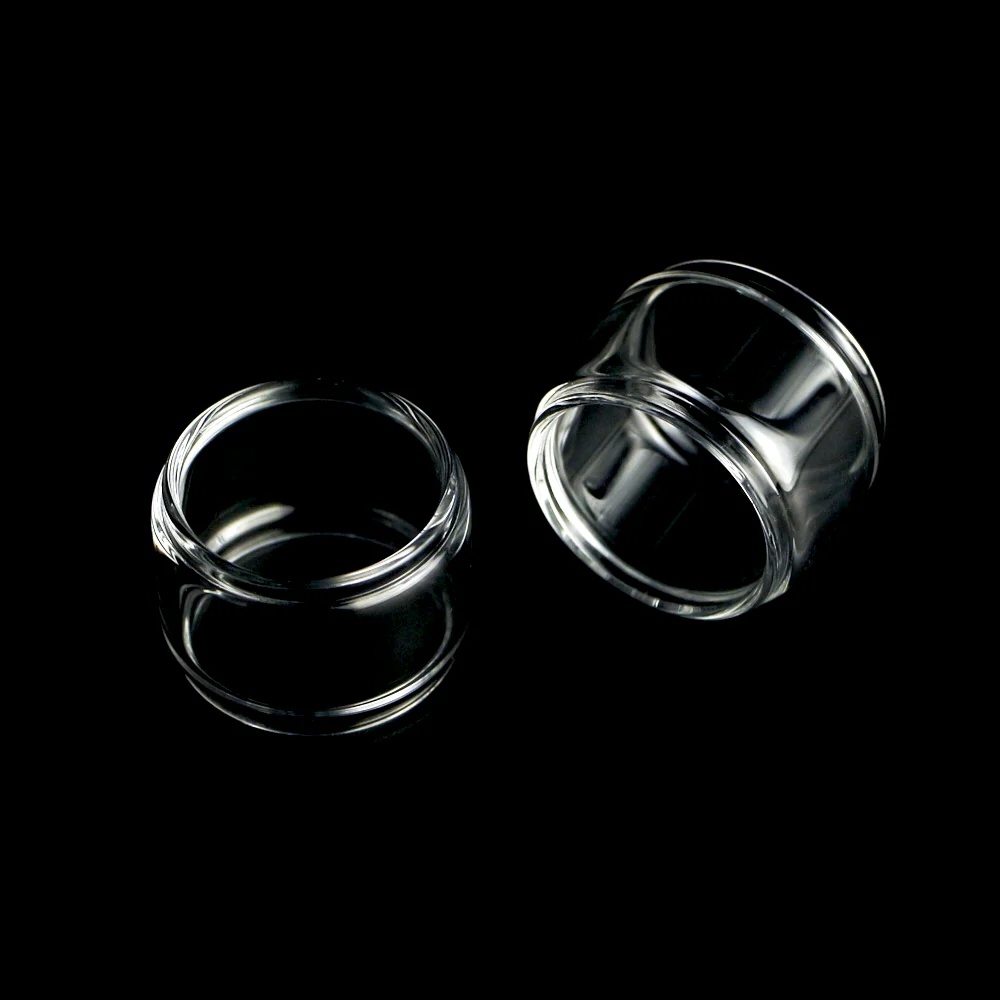
Reload Vapour Reload RTA Bubble Glass
Brand : Reload USA Product Type : Bubble Glass tube for Reload 24MM
Brand: QP
Category: Food, Beverages & Tobacco > Tobacco Products > Vaporizers & Electronic Cigarettes